Nok and Mamproug Cave Dwellings

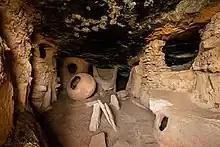
Granaries, pottery and a cooking area in the caves of Nôk in northern Togo.

Still intact upon discovery, the caves contained pottery and many specimens of bows, arrows, and quivers.